Volvo 200 Series

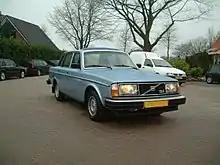
1979–1980 European-spec 244 GLE sedan

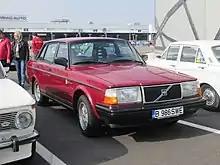
1986 Volvo 244 GL

Sometimes, the engine type of a car was also designated by badging. In some instances, these badges were omitted, replaced trim level badges, or even used in combination with them: